Frog Portage

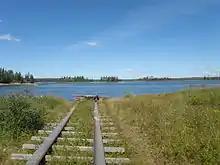
Frog Portage into the Churchill River

Starting from upstream the map shows Clear Lake now Churchill Lake (from the north) and the Beaver River (from the south) flowing into Lac Île-à-la-Crosse.